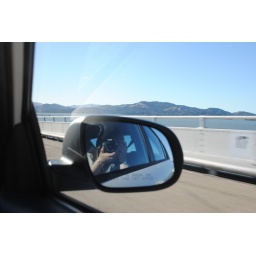
self in car mirror